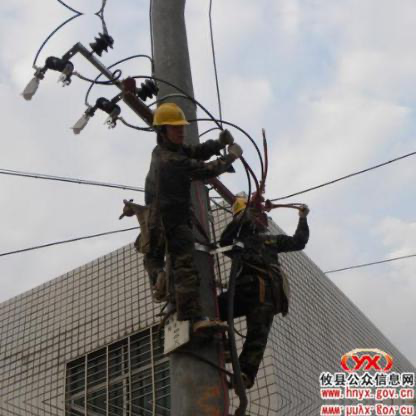
Objects in the image:
label: helmet
label: helmet